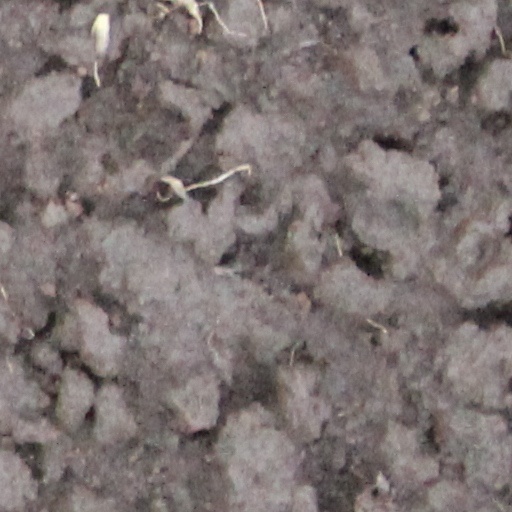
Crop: wheat